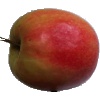
Label: Apple Pink Lady 1